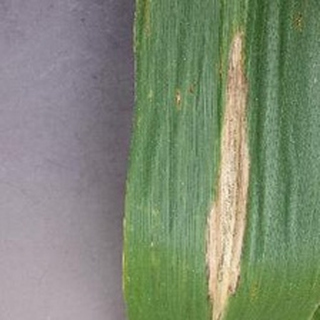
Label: corn_northern_leaf_blight